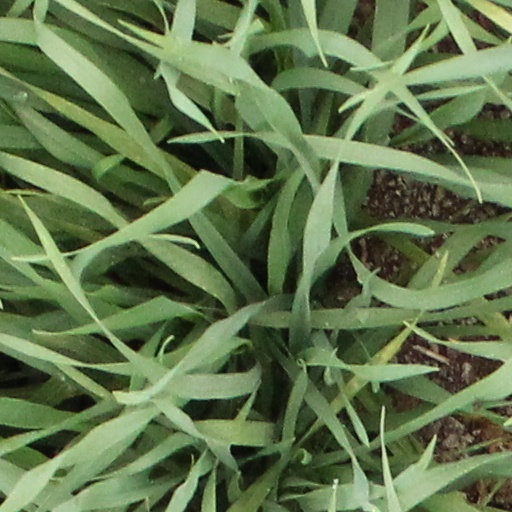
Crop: wheat